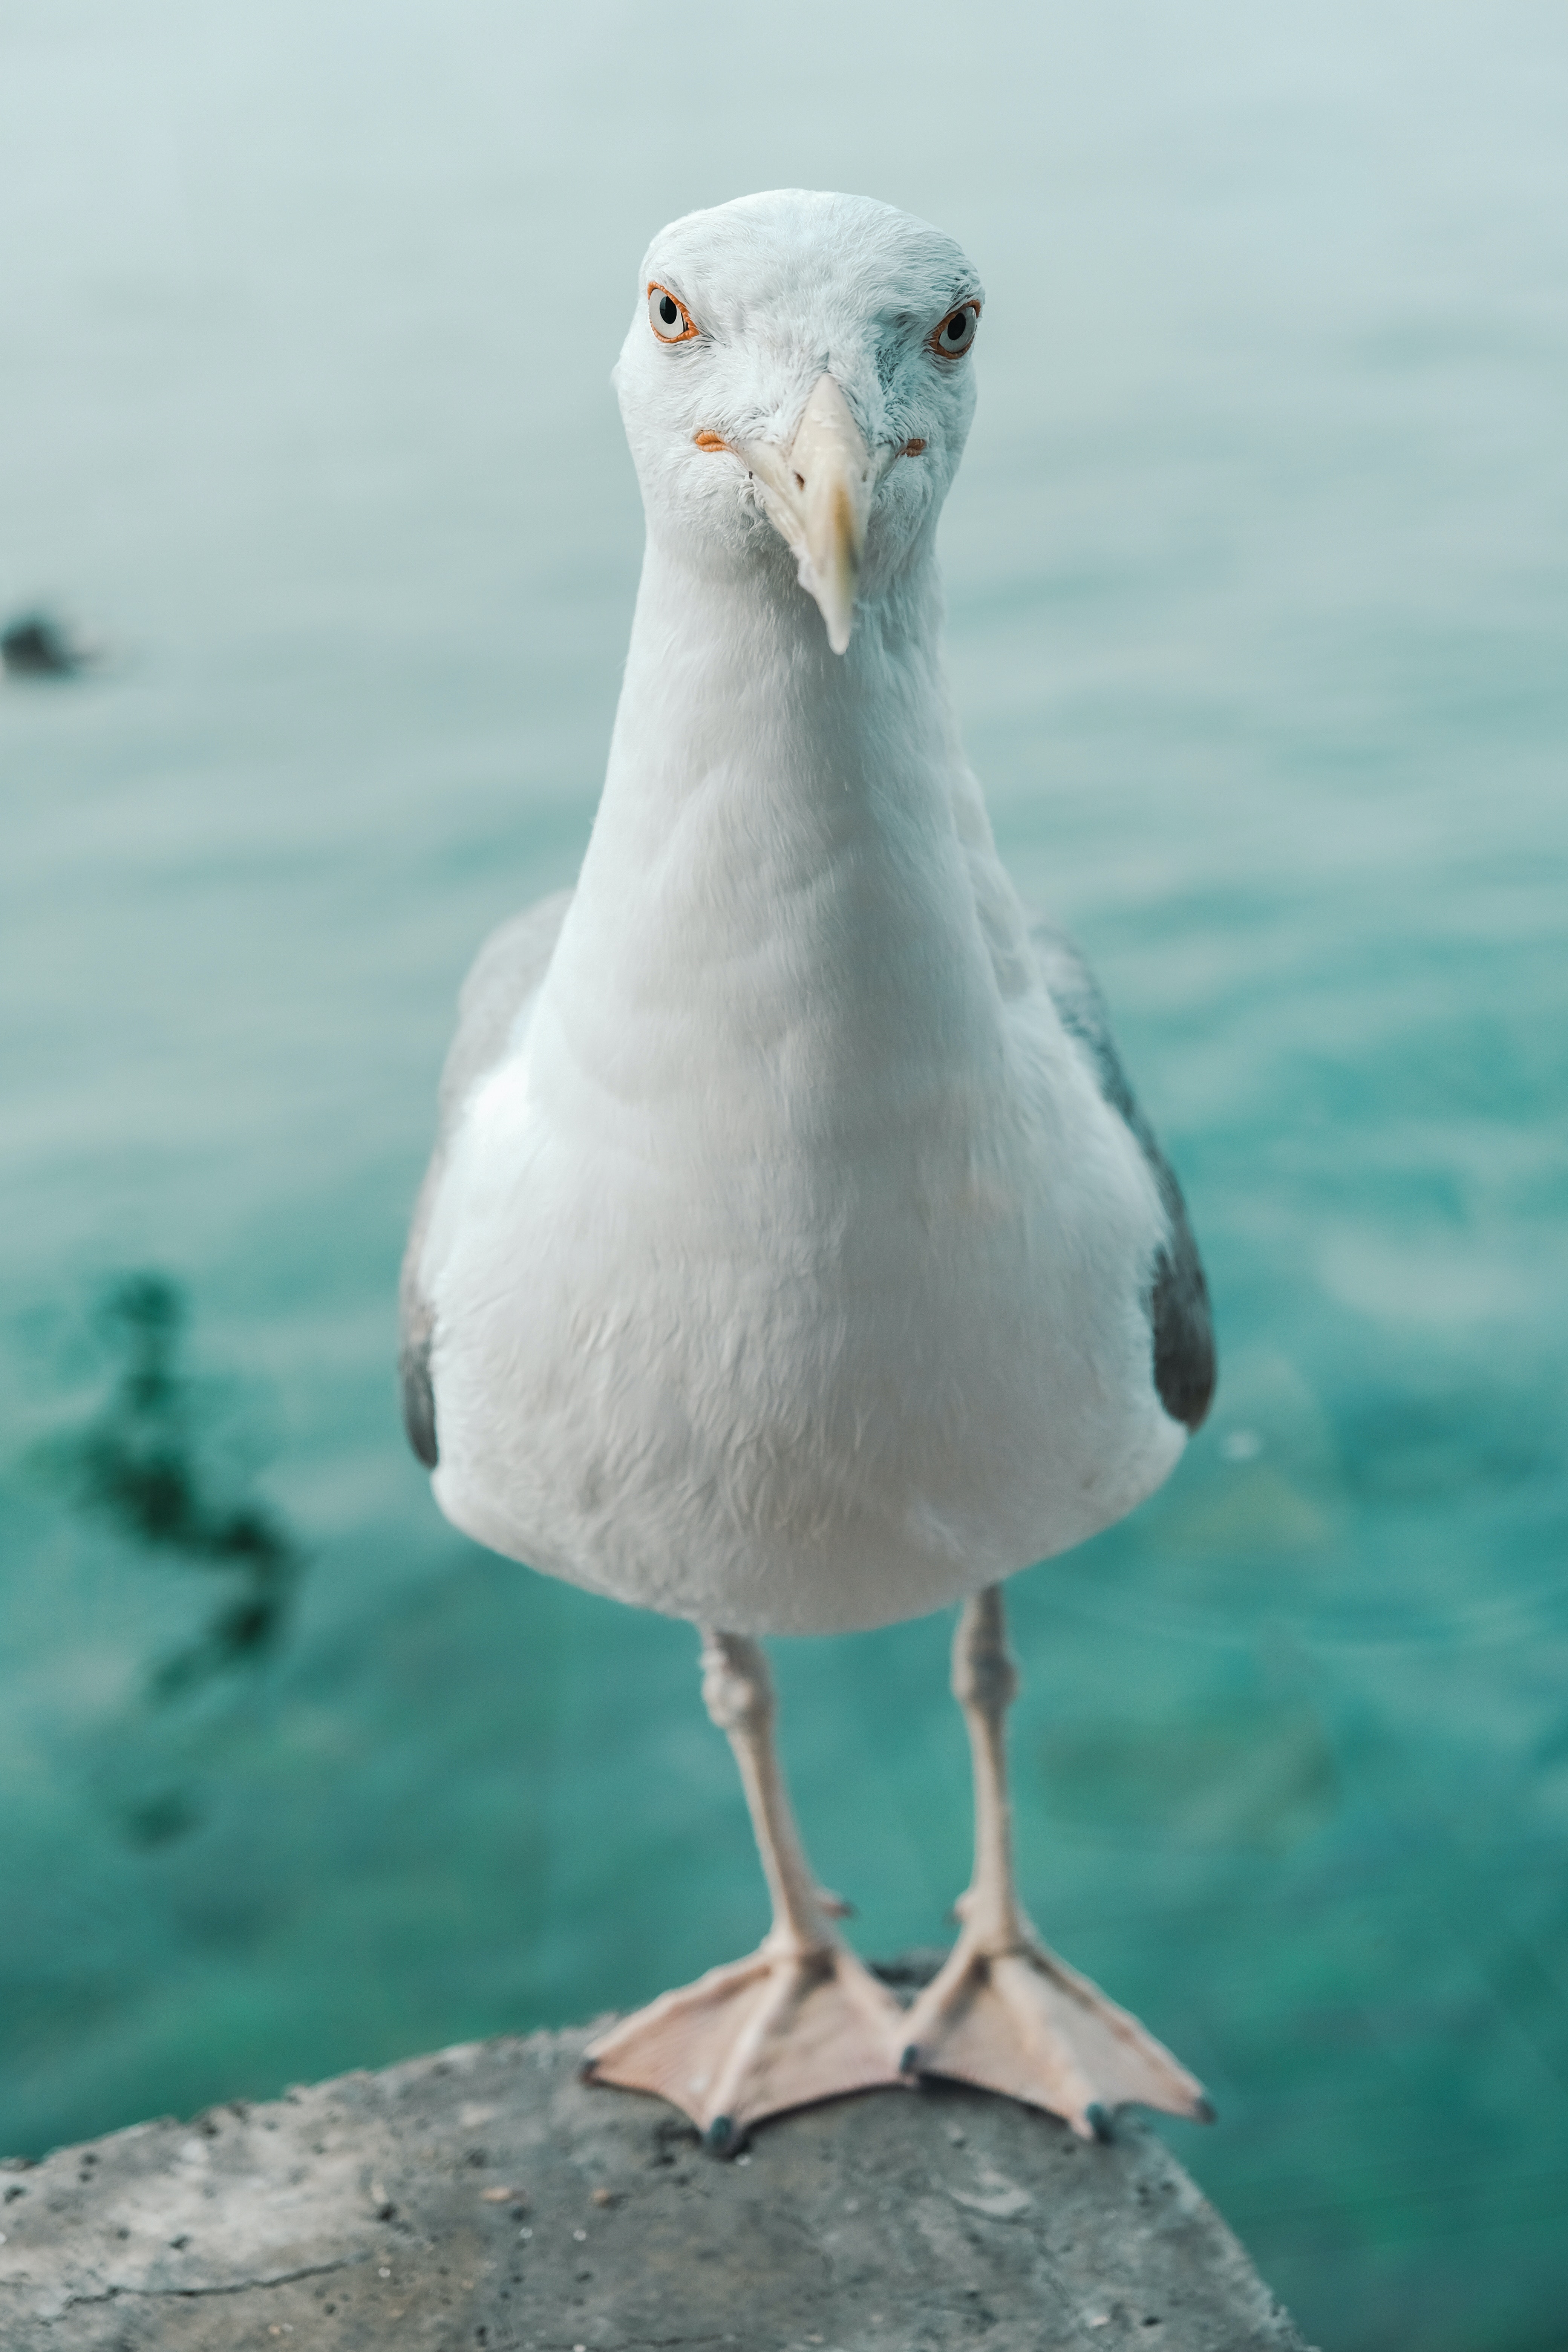
natural, water, bird, beak, neck, fluid, body of water, lari, feather, lake, gull, wing, waterfowl, seabird, ducks, geese and swans, water bird, wildlife, european herring gull, great black backed gull, charadriiformes, ocean, western gull, wind wave, wave, liquid, marine mammal, ring billed gull, shorebird, sea, sound